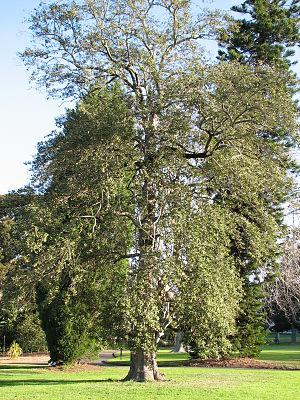
Lagunaria patersonii est une espèce de plante de la famille des Malvaceae. Elle est la seule actuellement acceptée dans le genre Lagunaria.